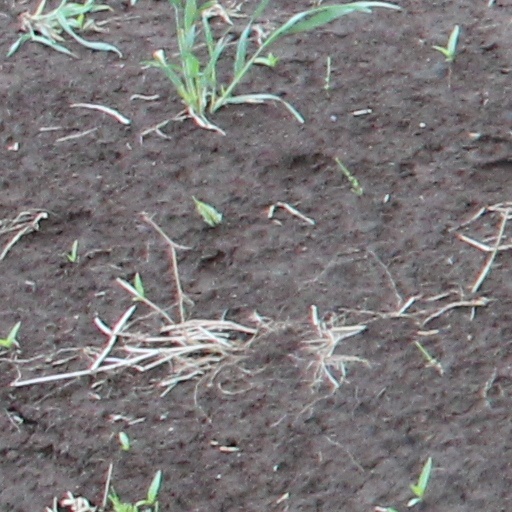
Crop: wheat